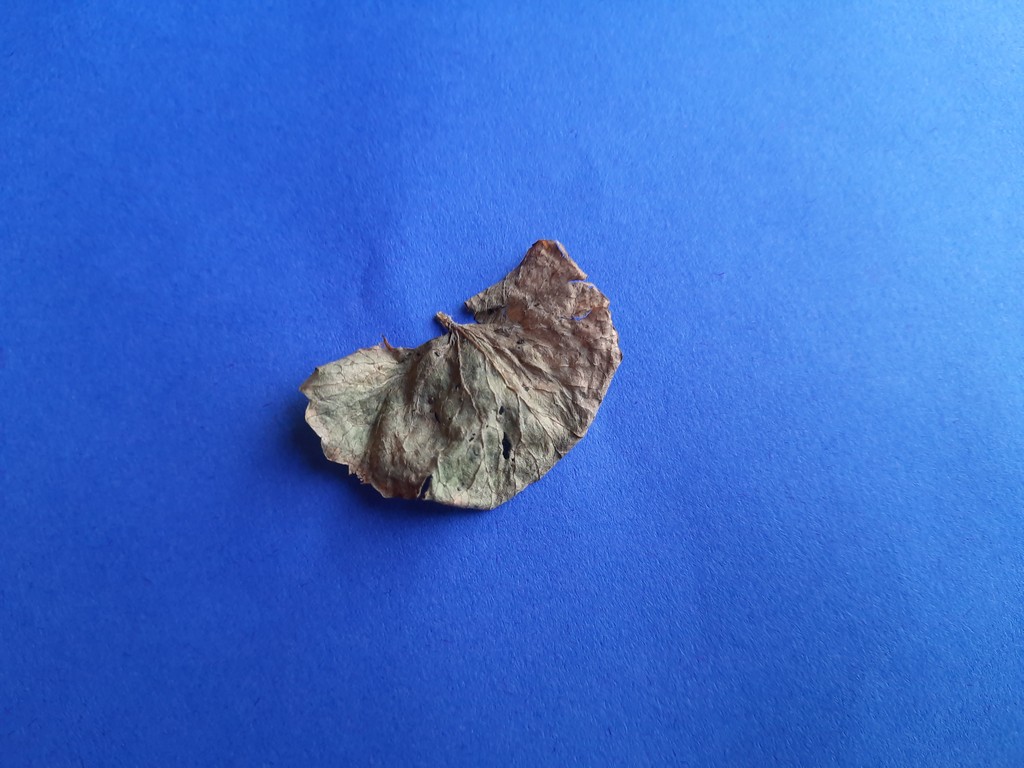
Label: Dried